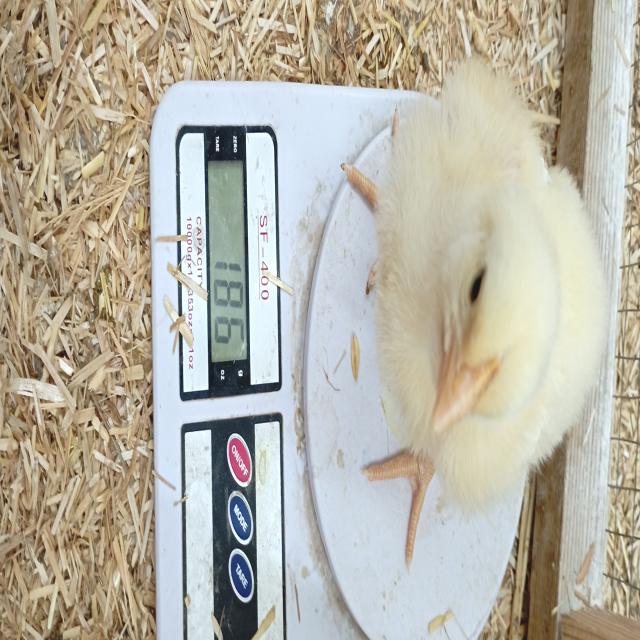
Weight: 186 g